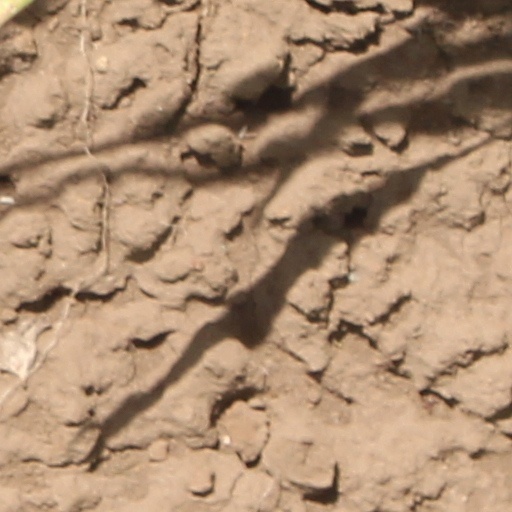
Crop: wheat